Origins and architecture of the Taj Mahal

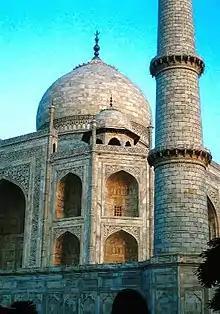
Base, dome, and minaret

Under the reign of Shah Jahan, the symbolic content of Mughal architecture reached a peak. The Taj Mahal complex was conceived as a replica on earth of the house of the departed in paradise (inspired by a verse by the imperial goldsmith and poet, Bibadal Khan). This theme, common in most Mughal funerary architecture, permeates the entire complex and informs the detailed design of all the elements. A number of secondary principles also inform the design, of which hierarchy is the most dominant. A deliberate interplay is established between the building's elements, its surface decoration, materials, geometric planning and its acoustics. This interplay extends from what can be experienced directly with the senses, into religious, intellectual, mathematical and poetic ideas. The constantly changing sunlight reflected from the Taj's translucent marble is not a happy accident, it had a deliberate metaphoric role associated with the presence of god as light.